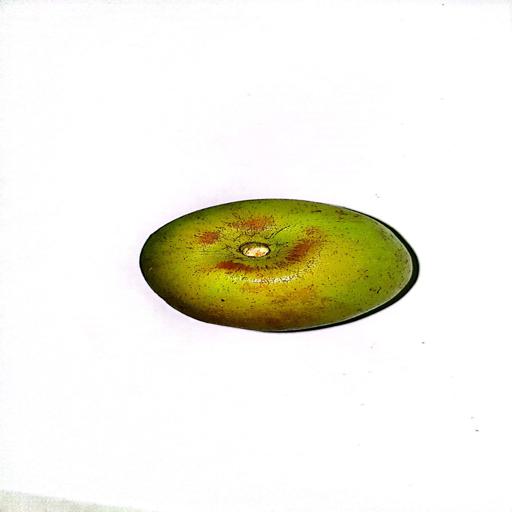
Label: healthy